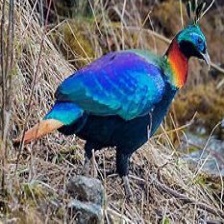
Species: HIMALAYAN MONAL
Scientific name: LOPHOPHORUS IMPEJANUS